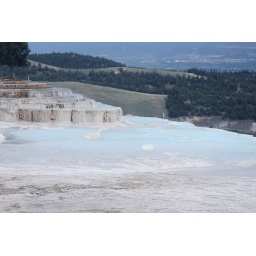
When viewed at a distance the pools had a distinct blue cast against the white stone